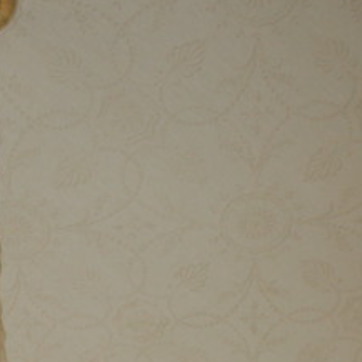
Material: wallpaper